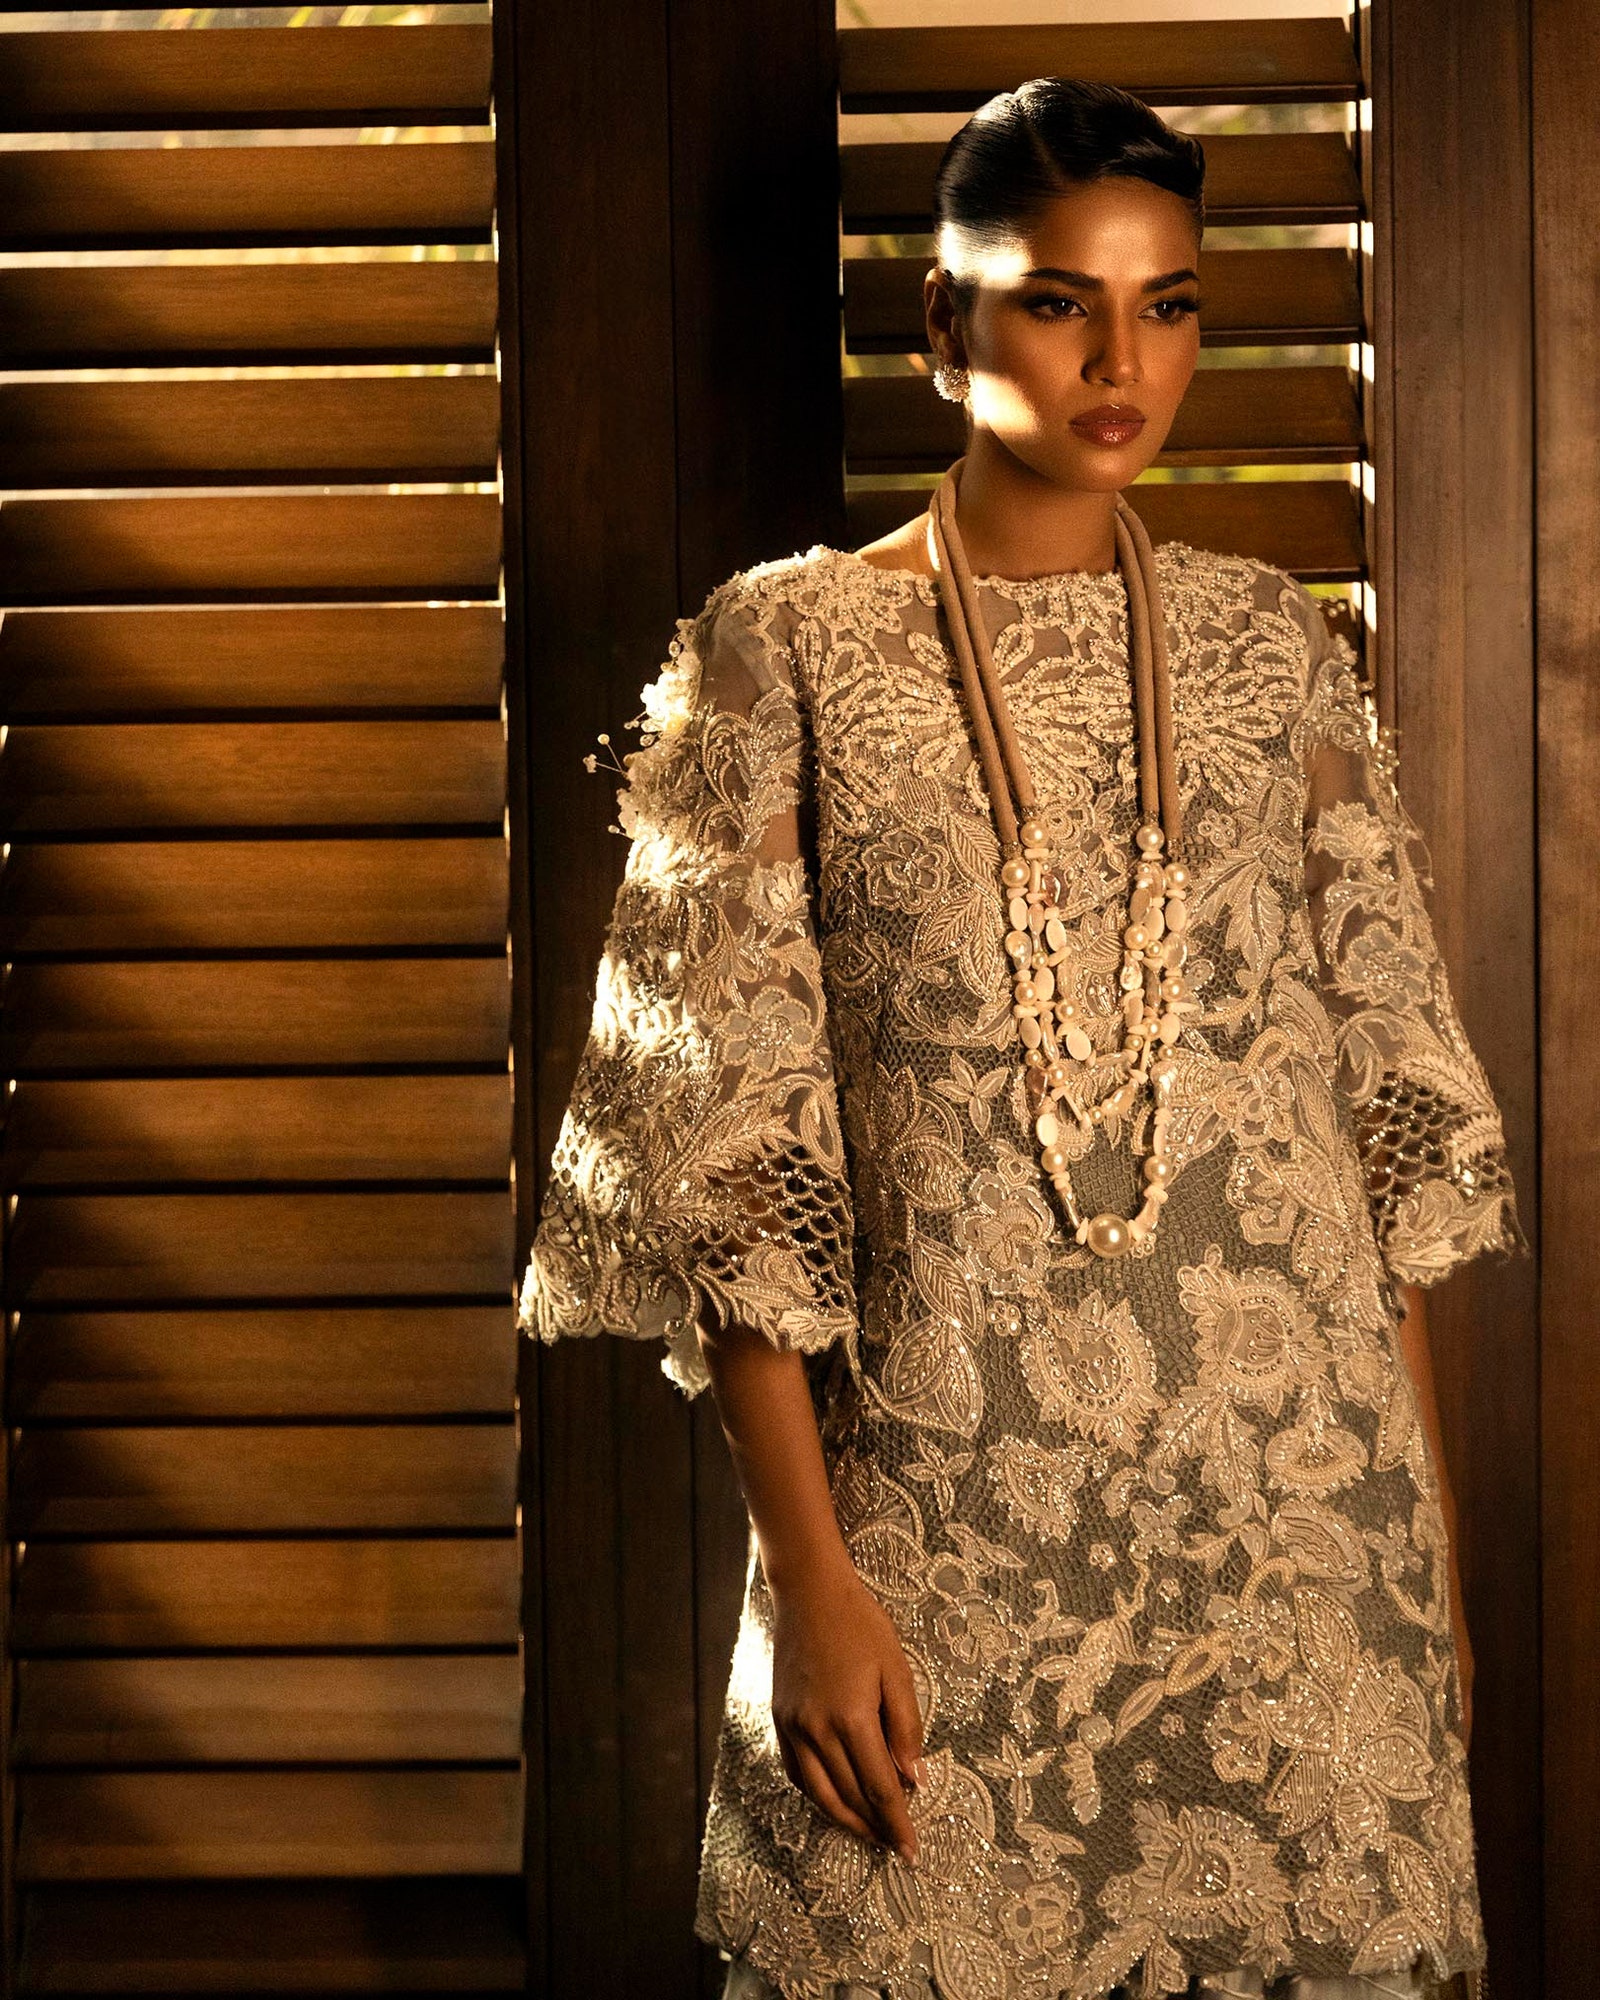
ivory karigari dress